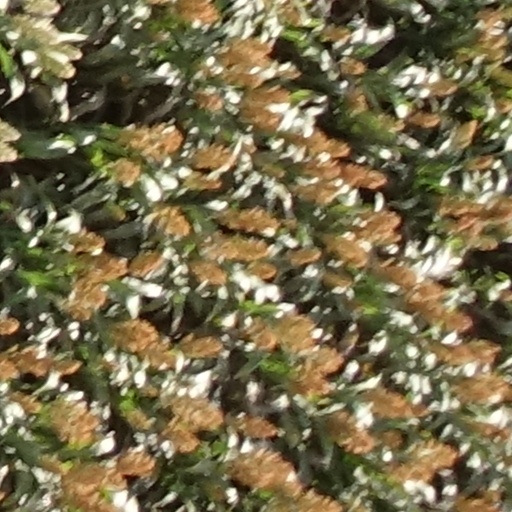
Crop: sorghum